Pilata Bigidigala

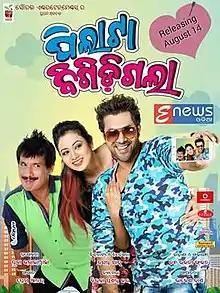
Film Poster

Pilata Bigidigala is a 2015 Indian Odia romantic comedy film directed by Basant Sahoo and produced by Pooja Bharalawala. Its music was directed by Prem Anand. The film is a remake of the Punjabi film "Carry On Jatta", which was inspired by the Malayalam film "Chakkikotha Chankaran".